Sleazy (song)

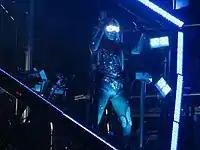
Kesha performing "Sleazy" at the Get Sleazy Tour

Stephen Thomas Erlewine from AllMusic called "Sleazy" "apropos", writing that she is able to self-realize that "her calling card is her unrepentant filthiness." Jocelyn Vena of MTV News was positive in the song's review writing that it was "club-banging glory thanks to a killer beat and funky sing-along lyrics". Nadine Cheung from AOL Radio felt that the song followed similar form to "We R Who We R", writing: "[following] the anthemic lead single, "We R Who We R" [...] [Sleazy is] [i]n true Kesha form, the Nashville native uses her sing-song rapping style to eschew the luxe life: "I don't need you or your brand new Benz, or your bourgie friends / I don't need love lookin' like diamonds / Lookin' like diamonds." Chad Grischow from IGN noted that Kesha's broke and proud of it' attitude is a refreshing change for the money flaunting pop landscape". Gary Graff wrote for "Billboard" that "the addition of producer Bangladesh for the martial "Sleazy" lets Ke$ha sink her teeth into some fresh flavors on "Cannibal", which will certainly enhance her "Animal" attraction".